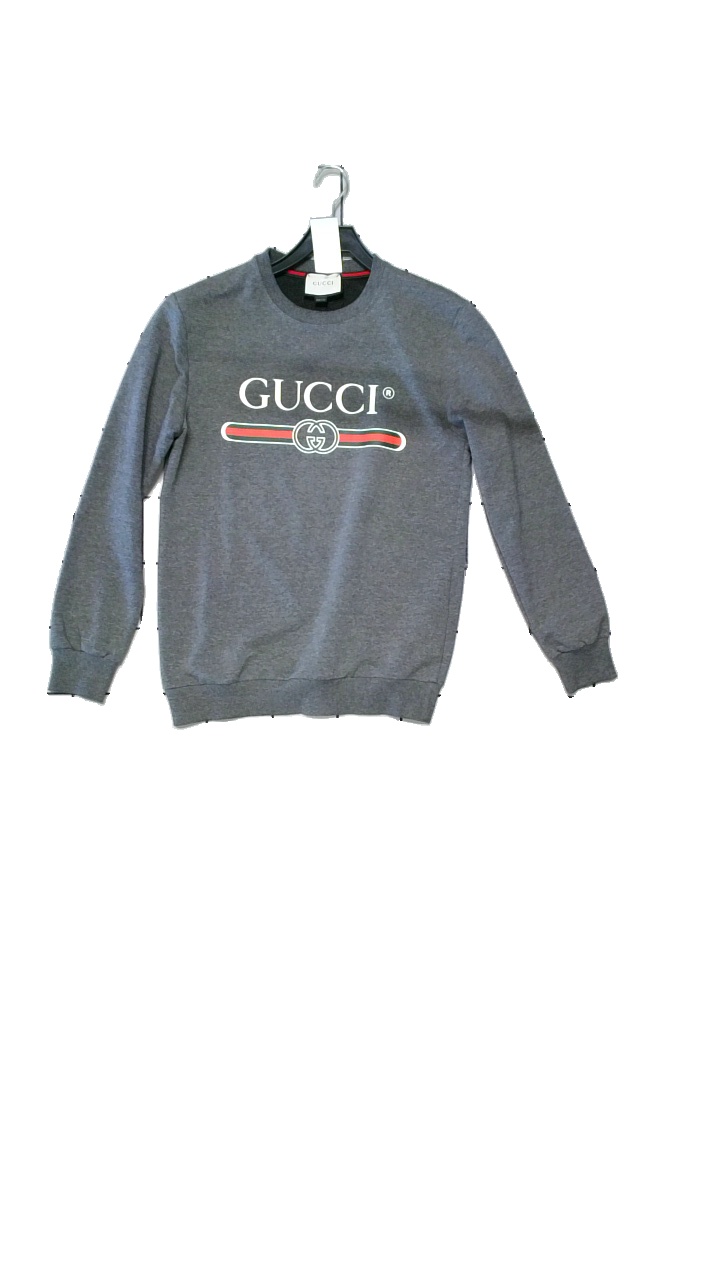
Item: Top (Men)
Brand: Missing
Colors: Grey, White, Red, Green
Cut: Regular
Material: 70% Bomull, 25% Polyerster, 5%Elastan
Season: All
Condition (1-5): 3
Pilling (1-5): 3
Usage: Reuse
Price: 100-150